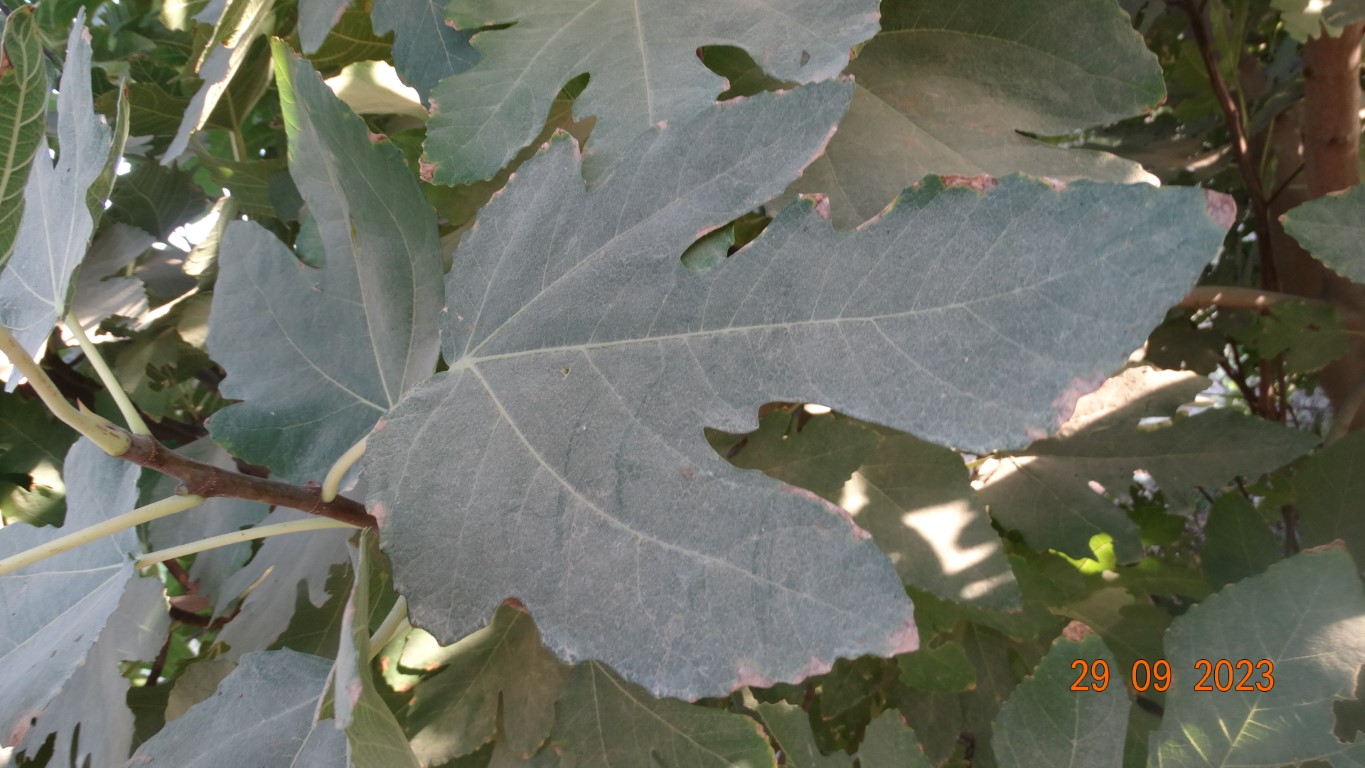
Label: healthy